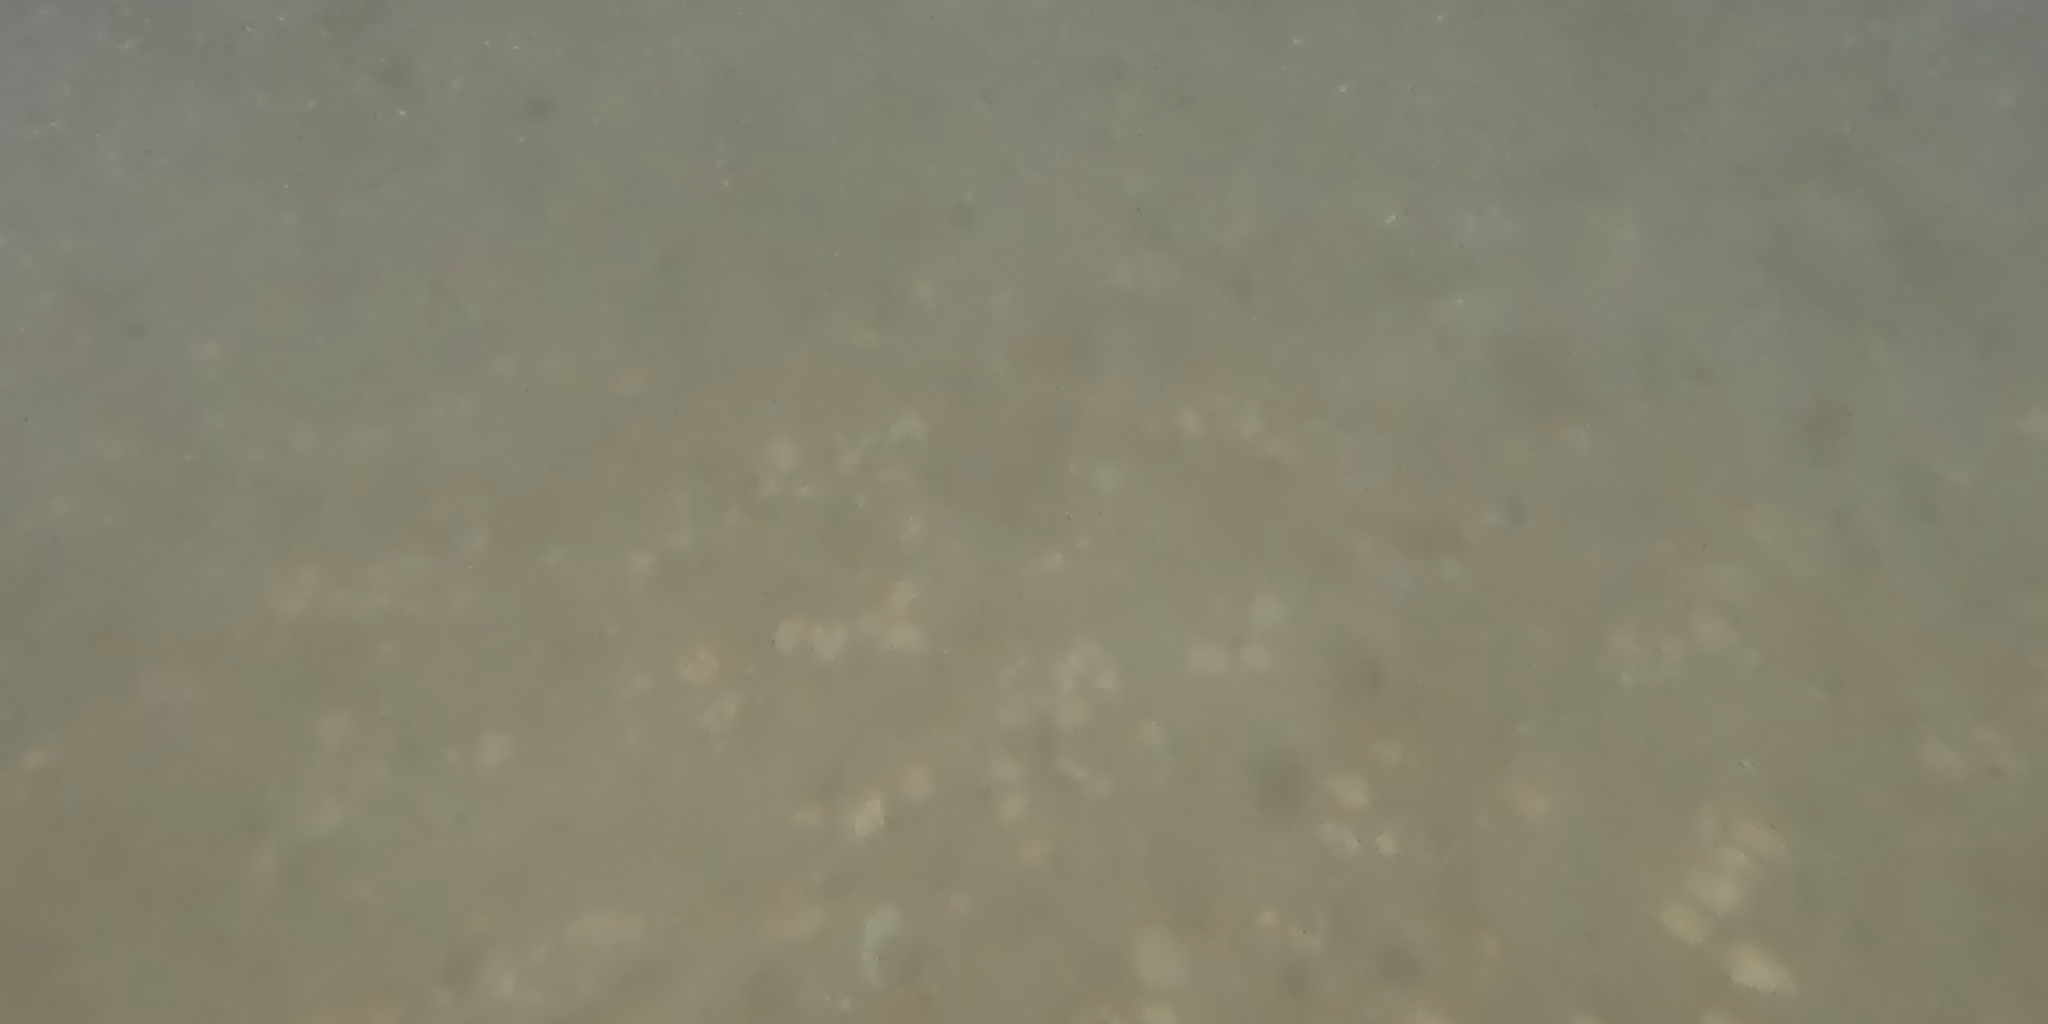
Seabed habitat: stone